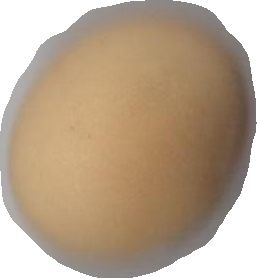
Variety: Grobogan